Dinosaur reproduction

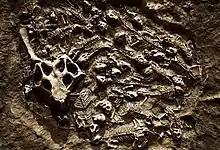
"Psittacosaurus nest"

Many dinosaurs fossils reflect instances of parental care and egg care. One fossil of the "Pisttacosaurus sp". shows thirty-four juveniles of similar size buried along with an adult, a presumed care-taker. The bone development of the juveniles suggests a slow growth rate, and the overall amount of young found together, indicates post-hatching growth that was dependent on extensive parental care. An assemblage of "Protoceratops Andrewsi" juveniles were found of similar size and age, suggesting that they were from the same nest. These dinosaurs were found without the presence of egg shells in an oval-shaped nest, meaning that these animals grew together after hatching, potentially with some parental care.